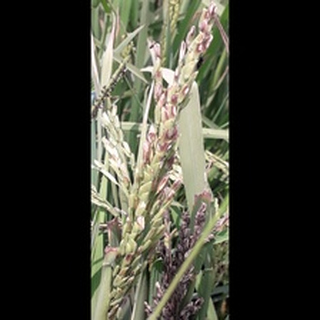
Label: diseased_rice